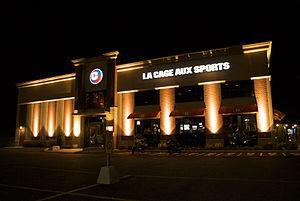
Cage aux sports
La Cage – Brasserie sportive est une brasserie sportive québécoise présente à la grandeur de la province avec plus de 50 établissements, lesquels accueillent chaque année plus de sept millions de consommateurs. Son siège social est situé à Boucherville, au Québec.